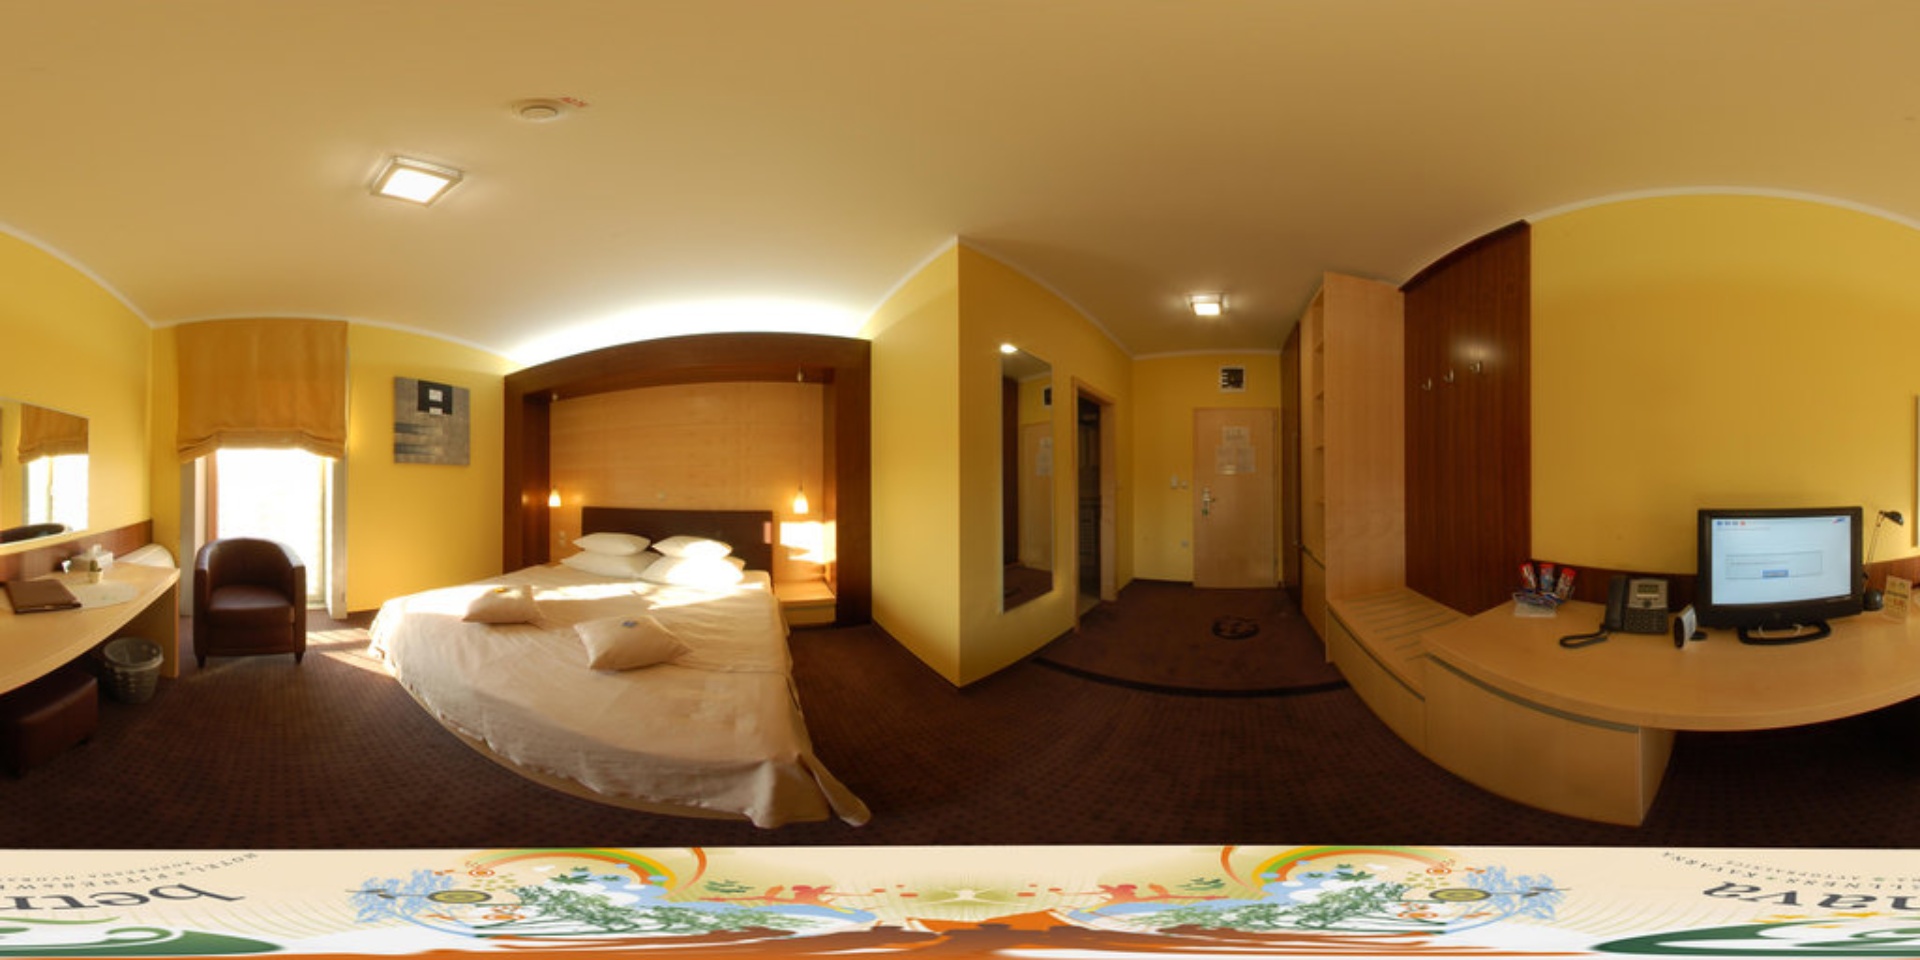
Referred object: Red sofa in front of the window

Referred object: the turned-on computer monitor